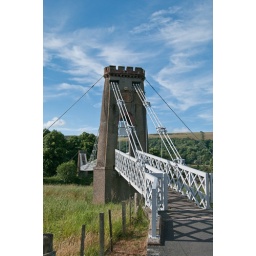
Pedestrian bridge over the river Tweed in melrose, Scotland which opened in 1826